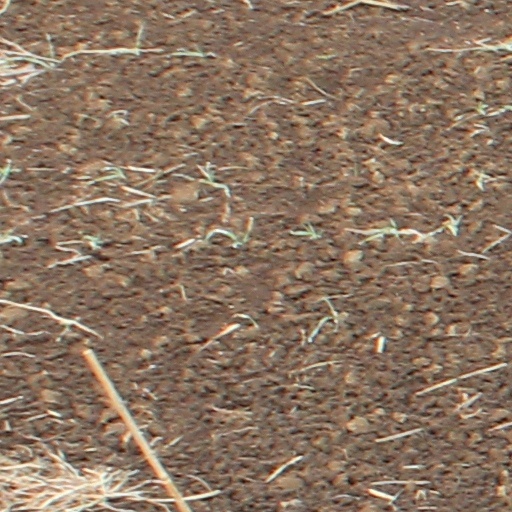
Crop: wheat